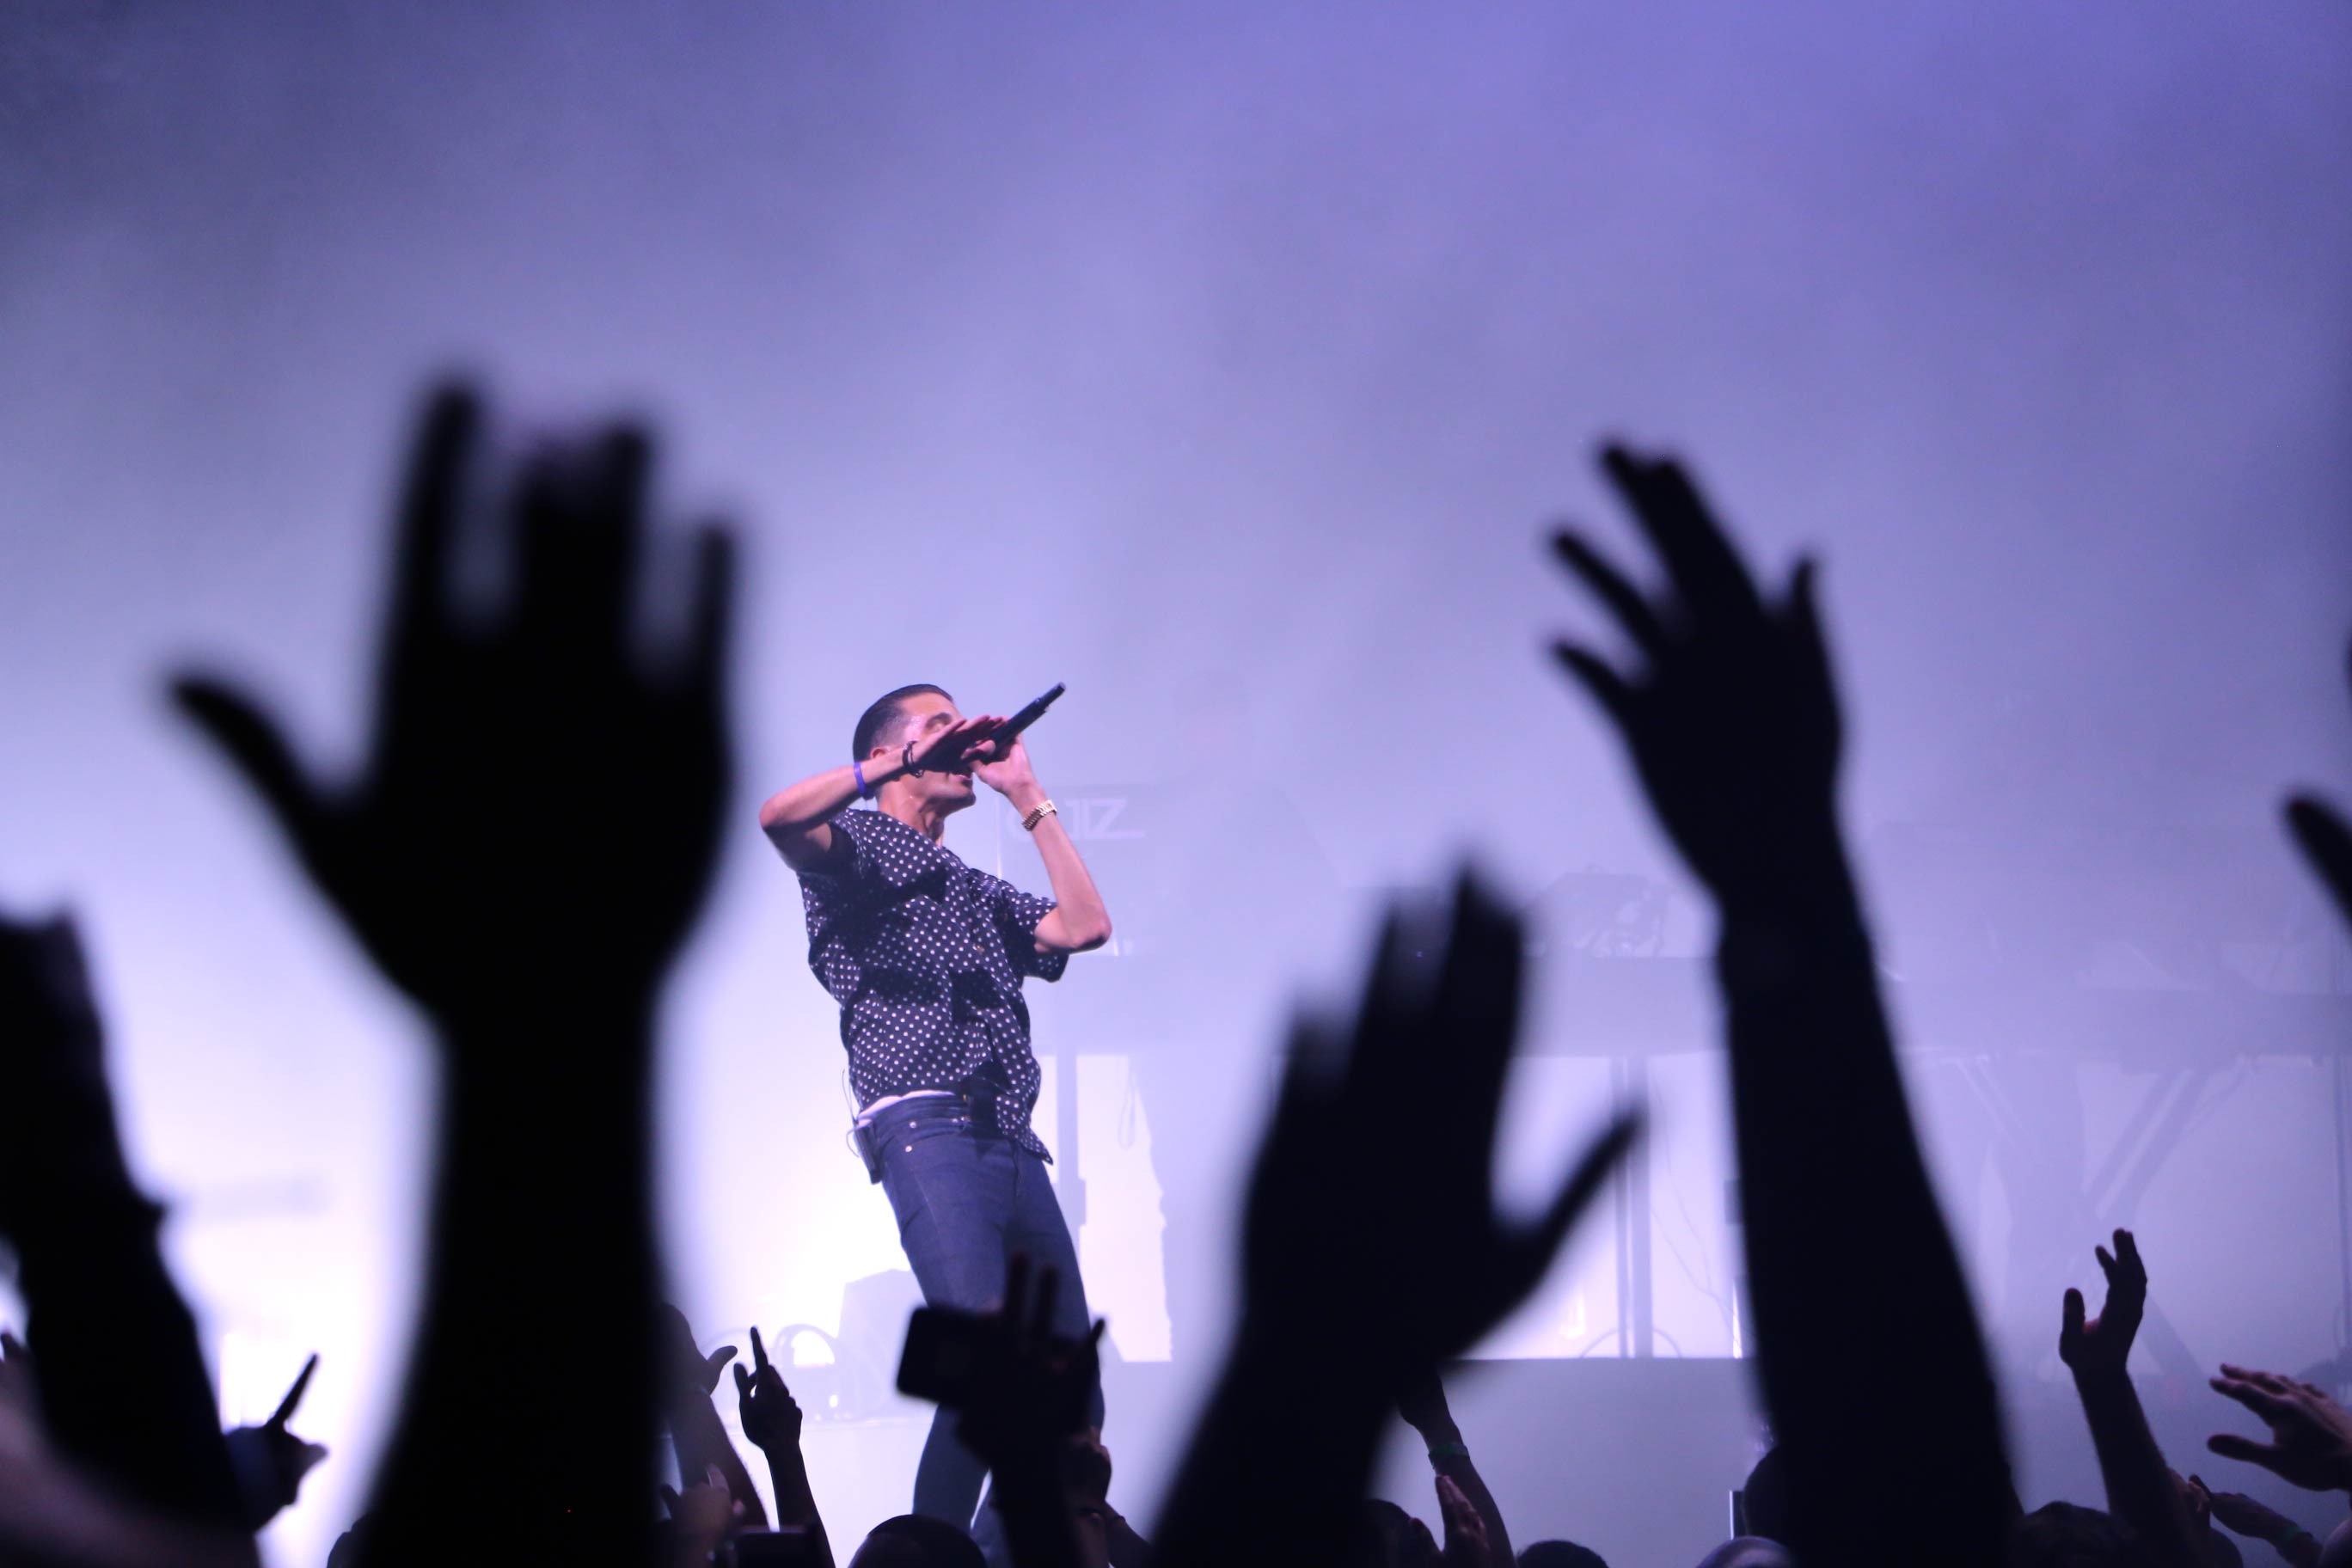
music, crowd, concert, audience, musician, performance art, stage, performance, singing, guitarist, entertainment, performing arts, rock concert, musical theatre